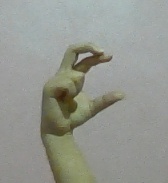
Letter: thal